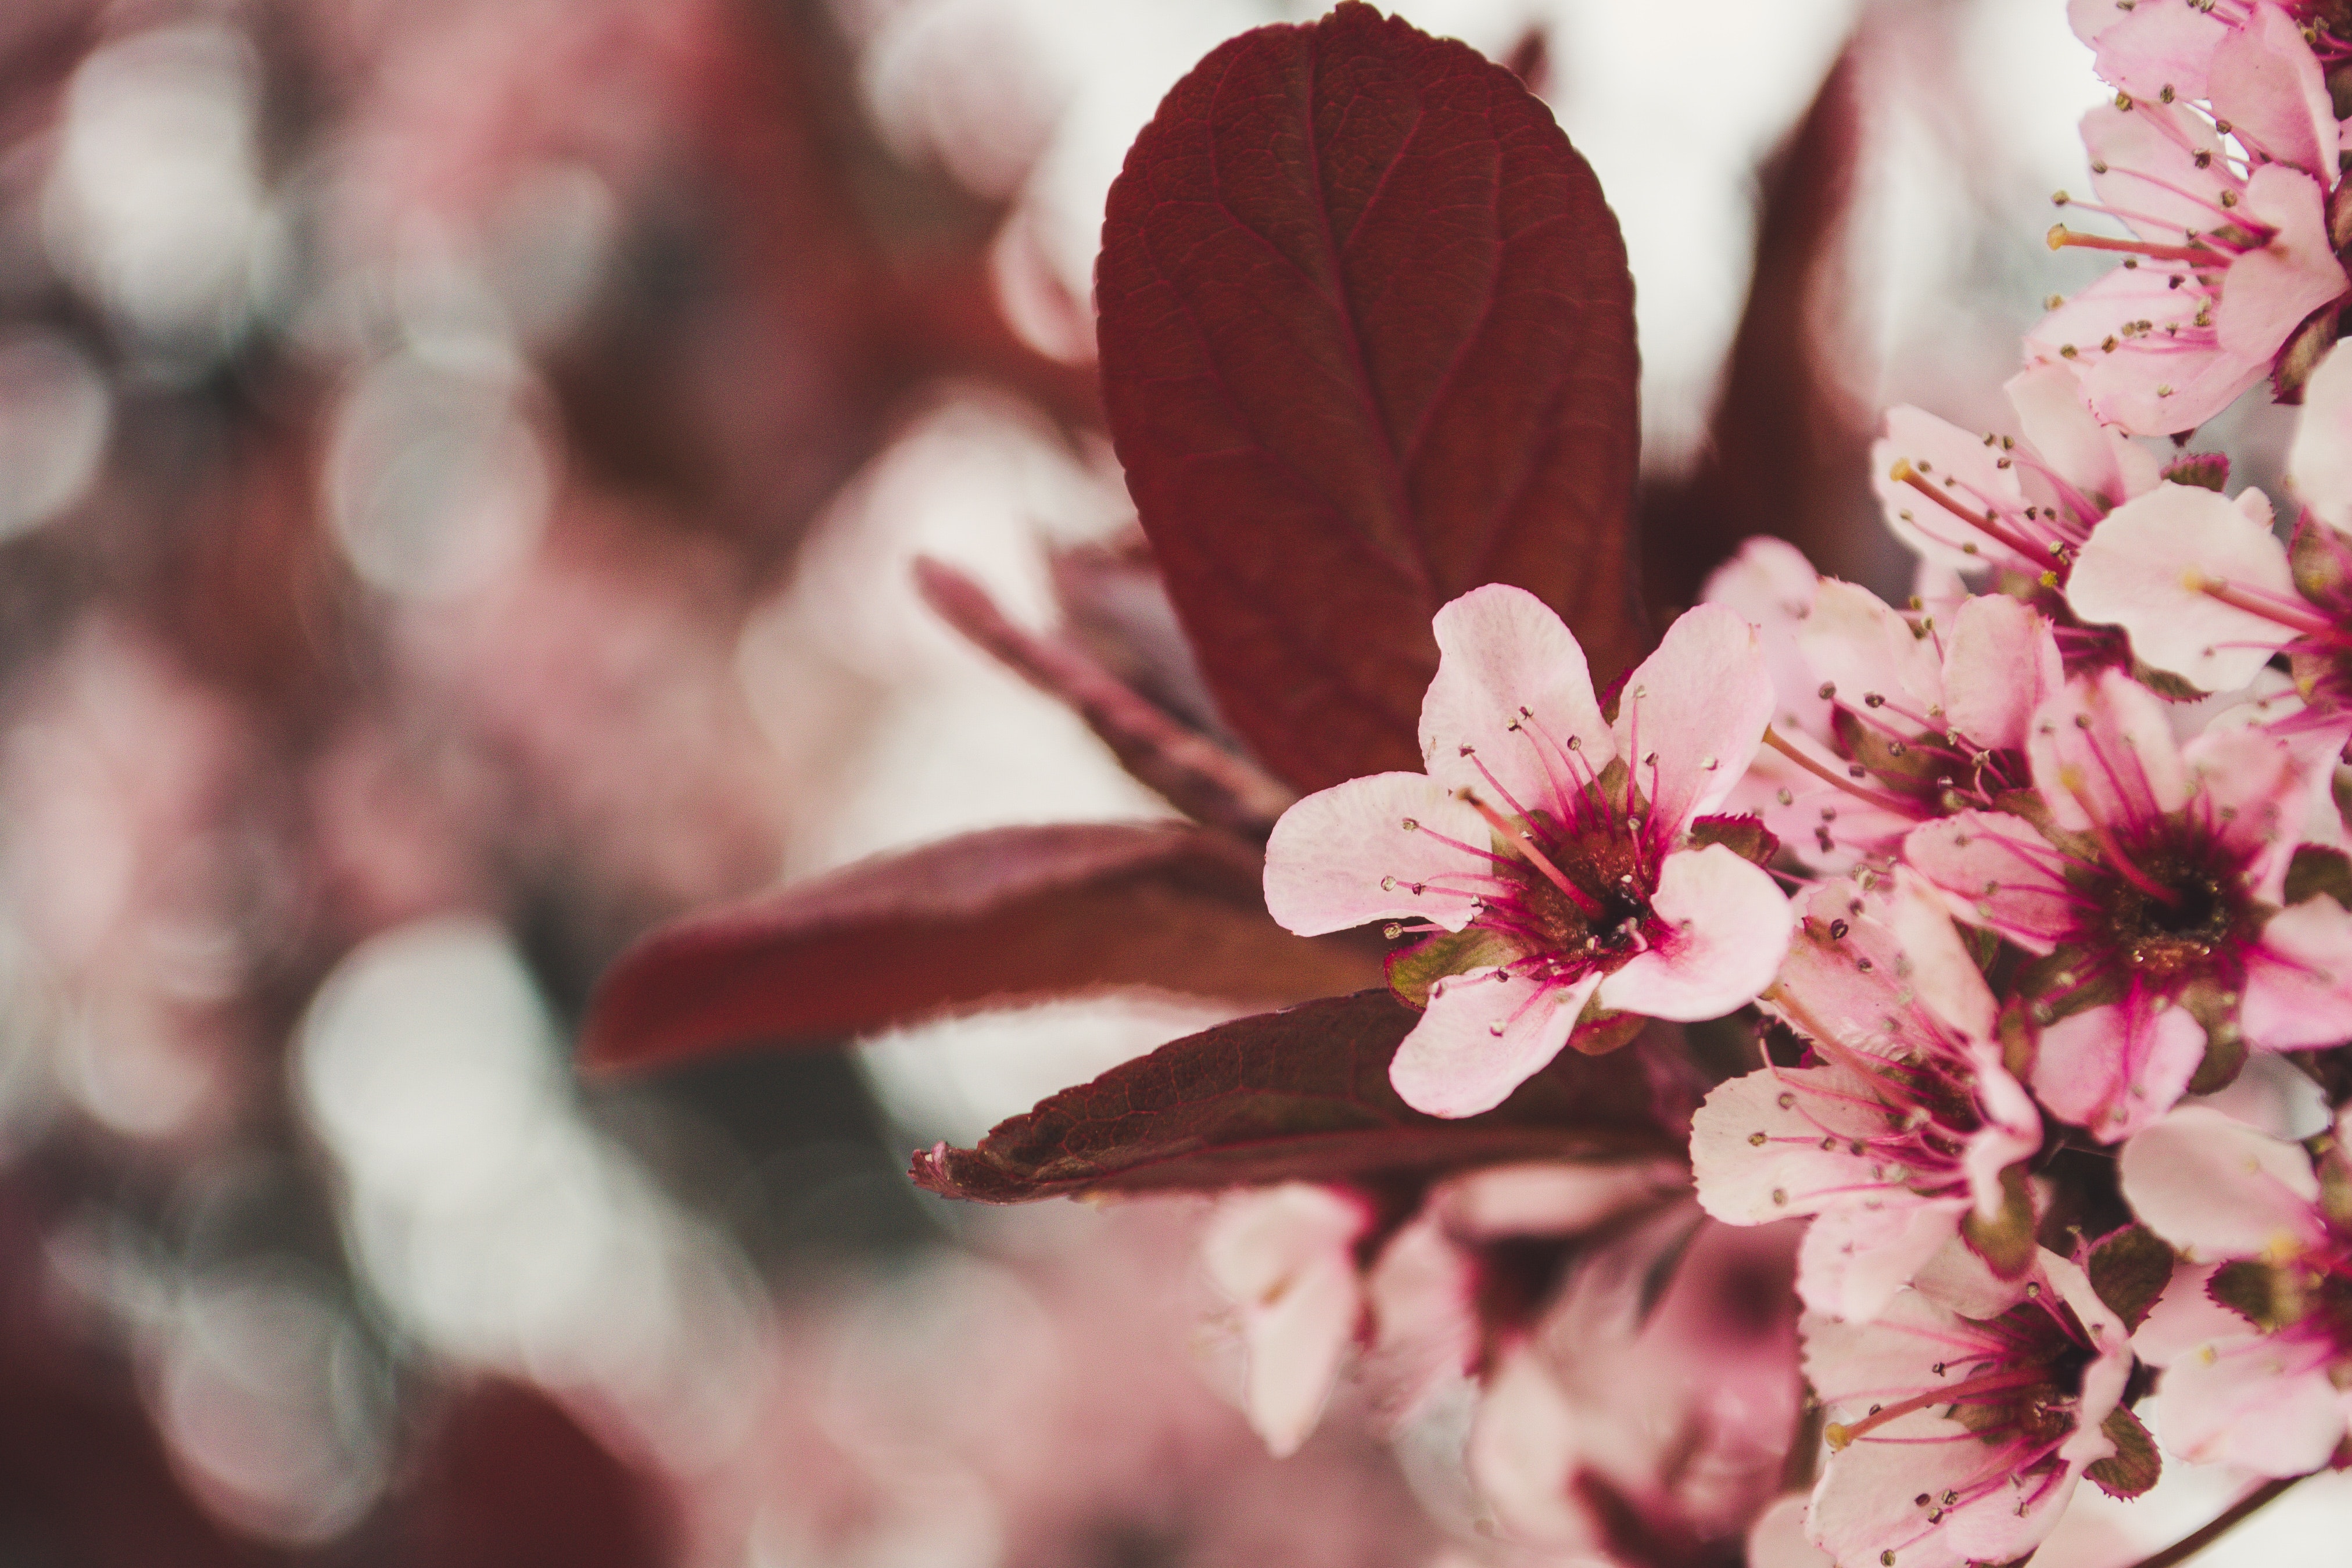
flower, pink, spring, petal, blossom, plant, branch, cherry blossom, flowering plant, twig, tree, photography, macro photography, prunus, Colorfulness, malus